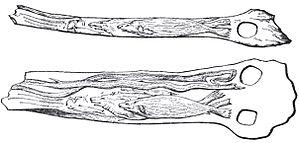
Bâton de commandement préhistorique, trouvé dans la grotte de Montgaudier
La grotte de Montgaudier est située dans le département de la Charente, sur la commune de Montbron. Elle a été occupée depuis le Moustérien jusqu'au Magdalénien et a livré des ossements de Néandertalien, d'Homo sapiens et de faune ancienne, une riche industrie lithique, une industrie osseuse ainsi que des éléments d'art pariétal et d'art mobilier.